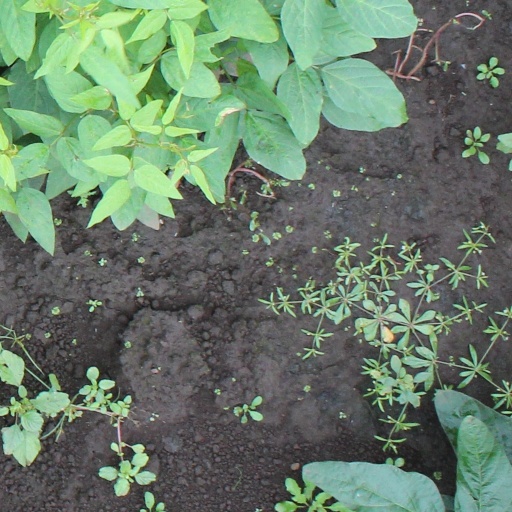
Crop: soybean